BattleSphere

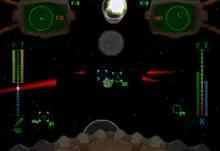
Internal view of an O'Catanut ship engaging in dogfight with an enemy

There are seven playable races: the demon-esque Oppressors, the all-female Se'Bab, the advanced Telchines, the lizard-like Slith, the humanoid Smg'Heed, the feline O'Catanut, and the hawk-like Thunderbirds. There are also secret races unlockable via cheat codes. For each race, players can select a fighter, bomber, or supership, with unplayable set pieces in the background such as starbases.